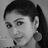
Emotion: happy